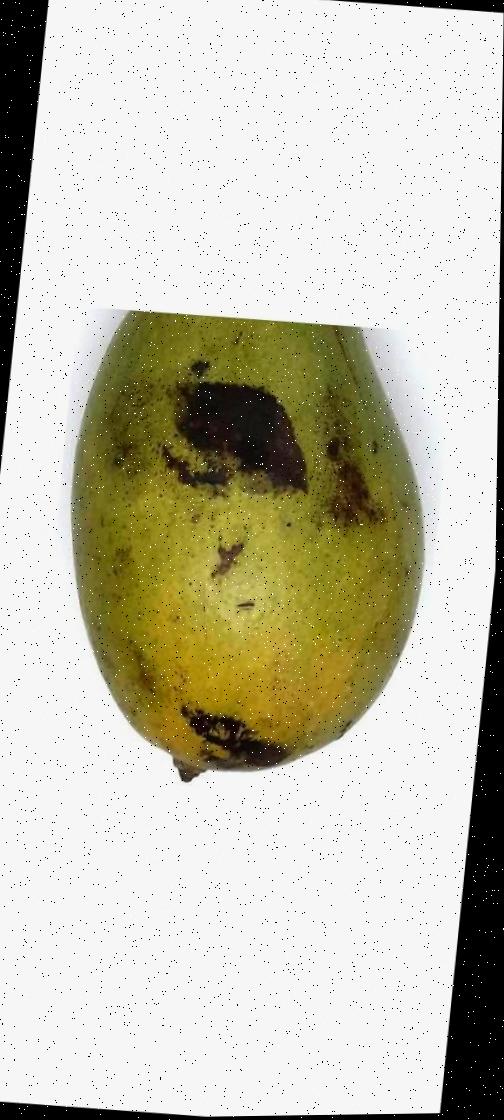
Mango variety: Rupali